Liberal Kemalism

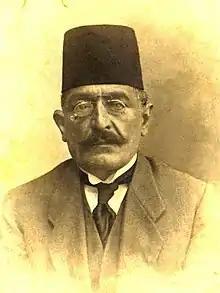
Ahmet Ağaoğlu is regarded as the founder of liberal Kemalism

Liberal Kemalism emerged in the early periods of the republic in Turkey as a result of the interpretation of Kemalist thought from a liberal point of view by Ahmet Ağaoğlu. Ağaoğlu described himself as "Reformist and Kemalist" on the one hand, while trying to develop a "Liberal Kemalism" idea. Ağaoğlu, an advocate of individual freedoms within the Republican People's Party, criticized some of the party's policies. Later, Ağaoğlu moved away from CHF with his liberal-based ideas and joined the Liberal Republican Party at Atatürk's request and was described as one of the most important figures in the SCF, even the ideologue of the party. He did not return to CHF after the Liberal Republican Party closed.